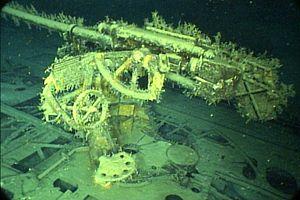
Le Unterseeboot 166 est un sous-marin allemand de type IX.C utilisé par la Kriegsmarine pendant la Seconde Guerre mondiale.